Tiancun station

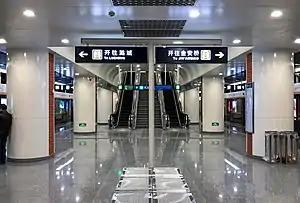
Platform

Tiancun station is a station on Line 6 of the Beijing Subway. It was opened on December 30, 2018.